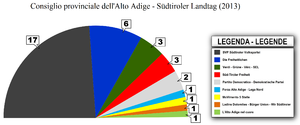
La province autonome de Bolzano, plus connue en français comme Haut-Adige, Tyrol du Sud ou Sud-Tyrol, est une province italienne, située dans le nord-est du pays, partie de la région autonome du Trentin-Haut-Adige, à la frontière de l'Autriche et de la Suisse. Depuis 2001, les deux noms, Alto Adige et Südtirol figurent dans la Constitution italienne. Son chef-lieu est Bolzane.